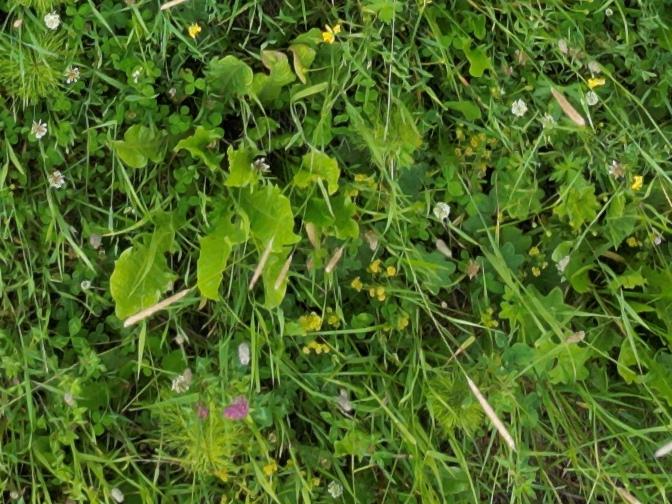
Flowers visible: yarrow flowers